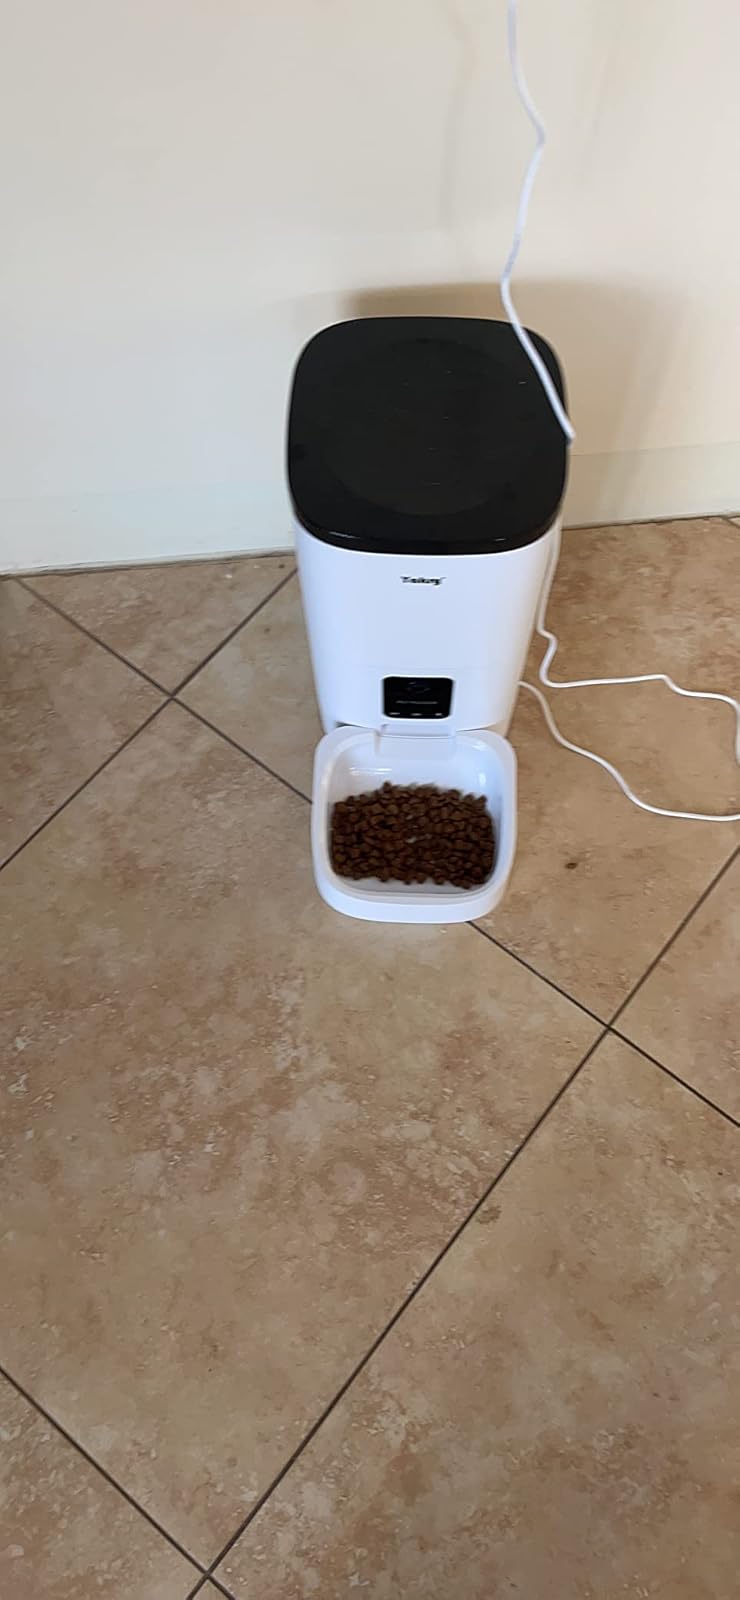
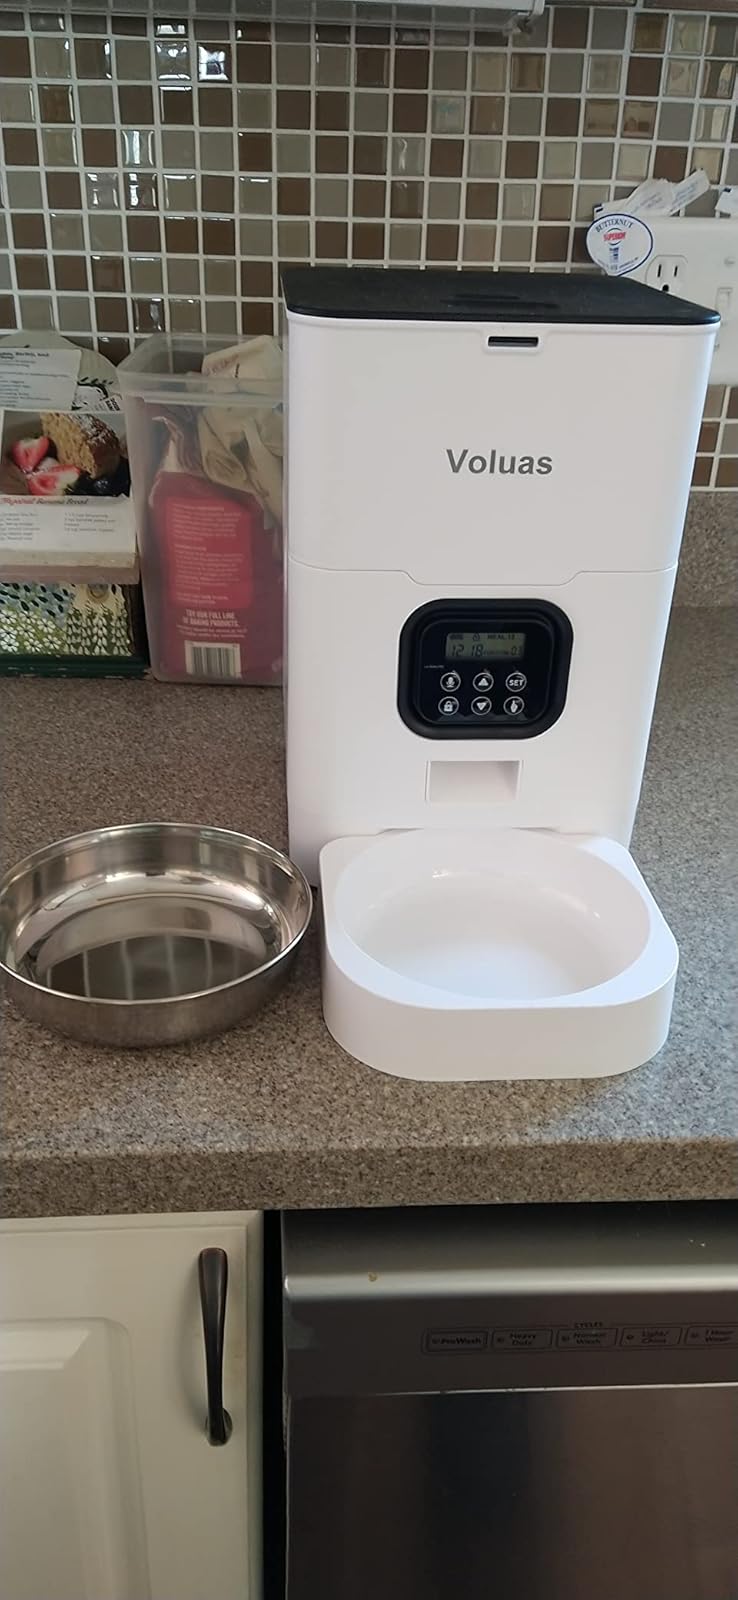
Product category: items_feeder
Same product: no